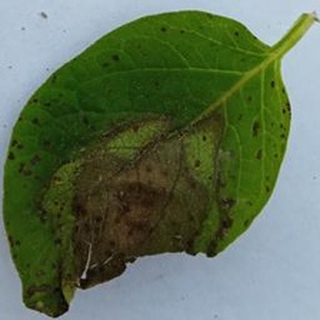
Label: potato_late_blight